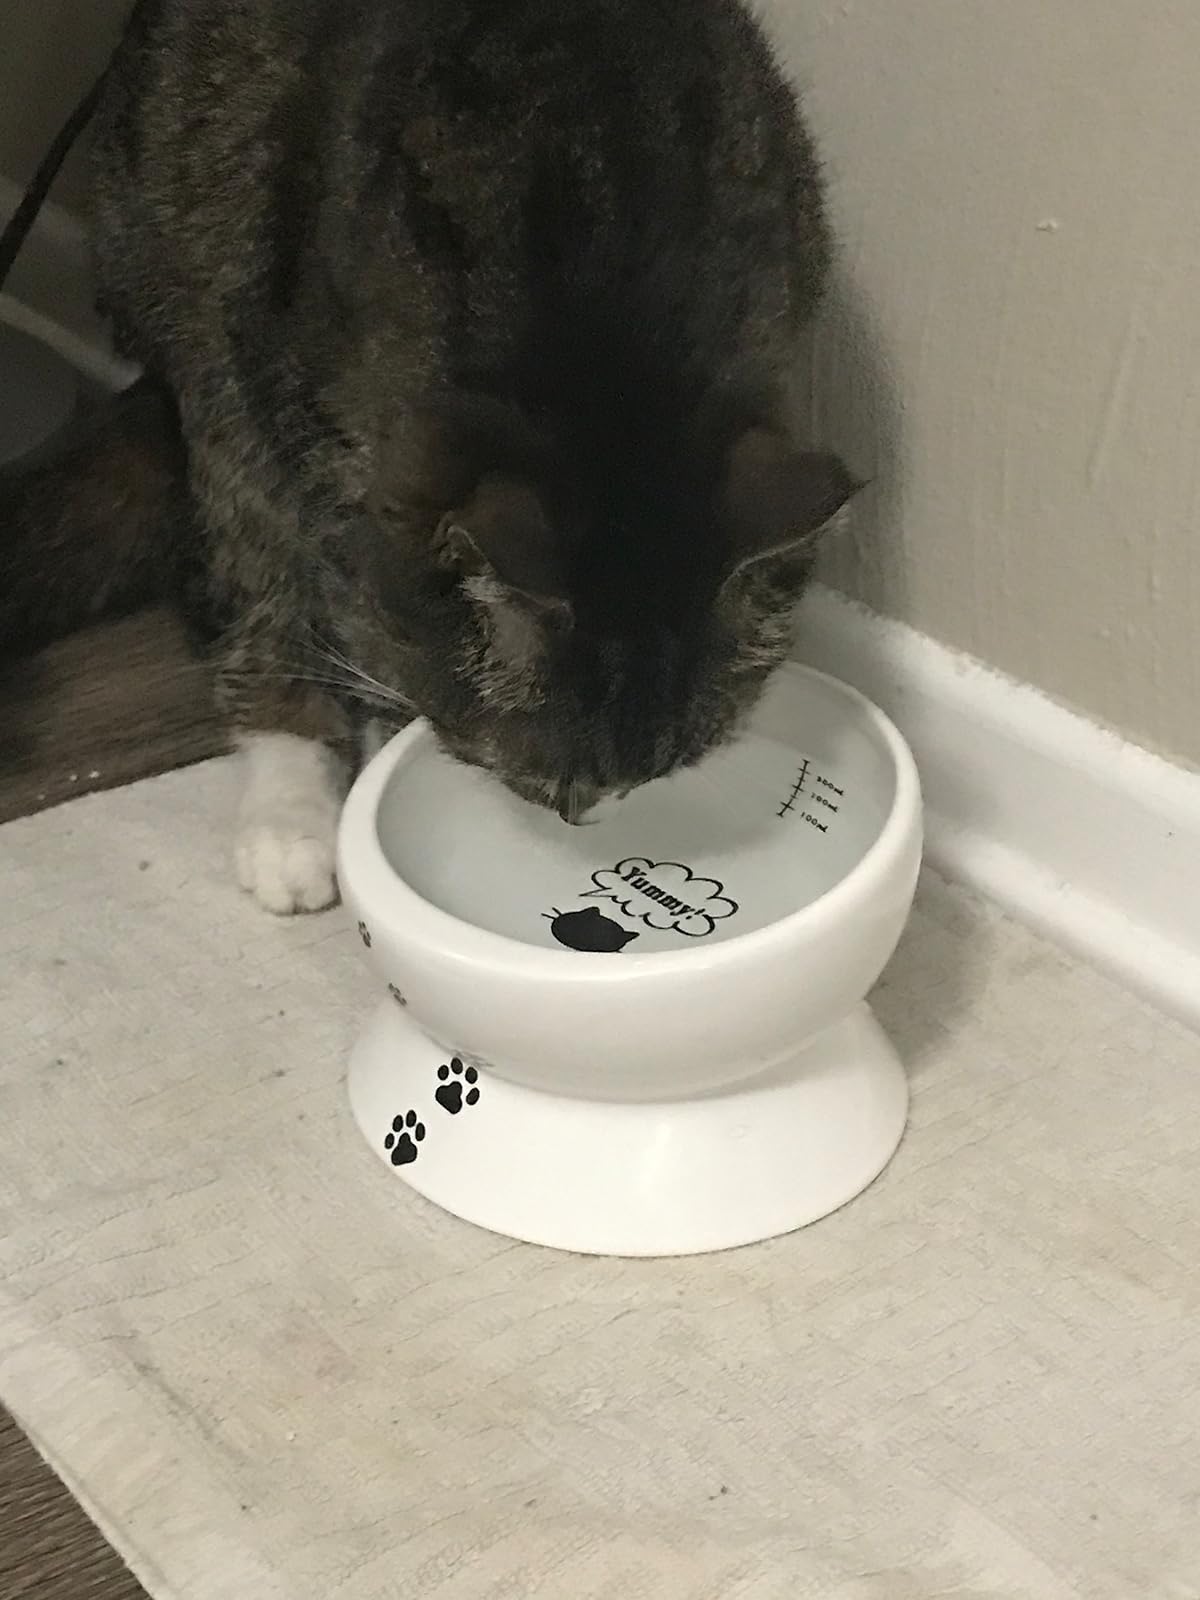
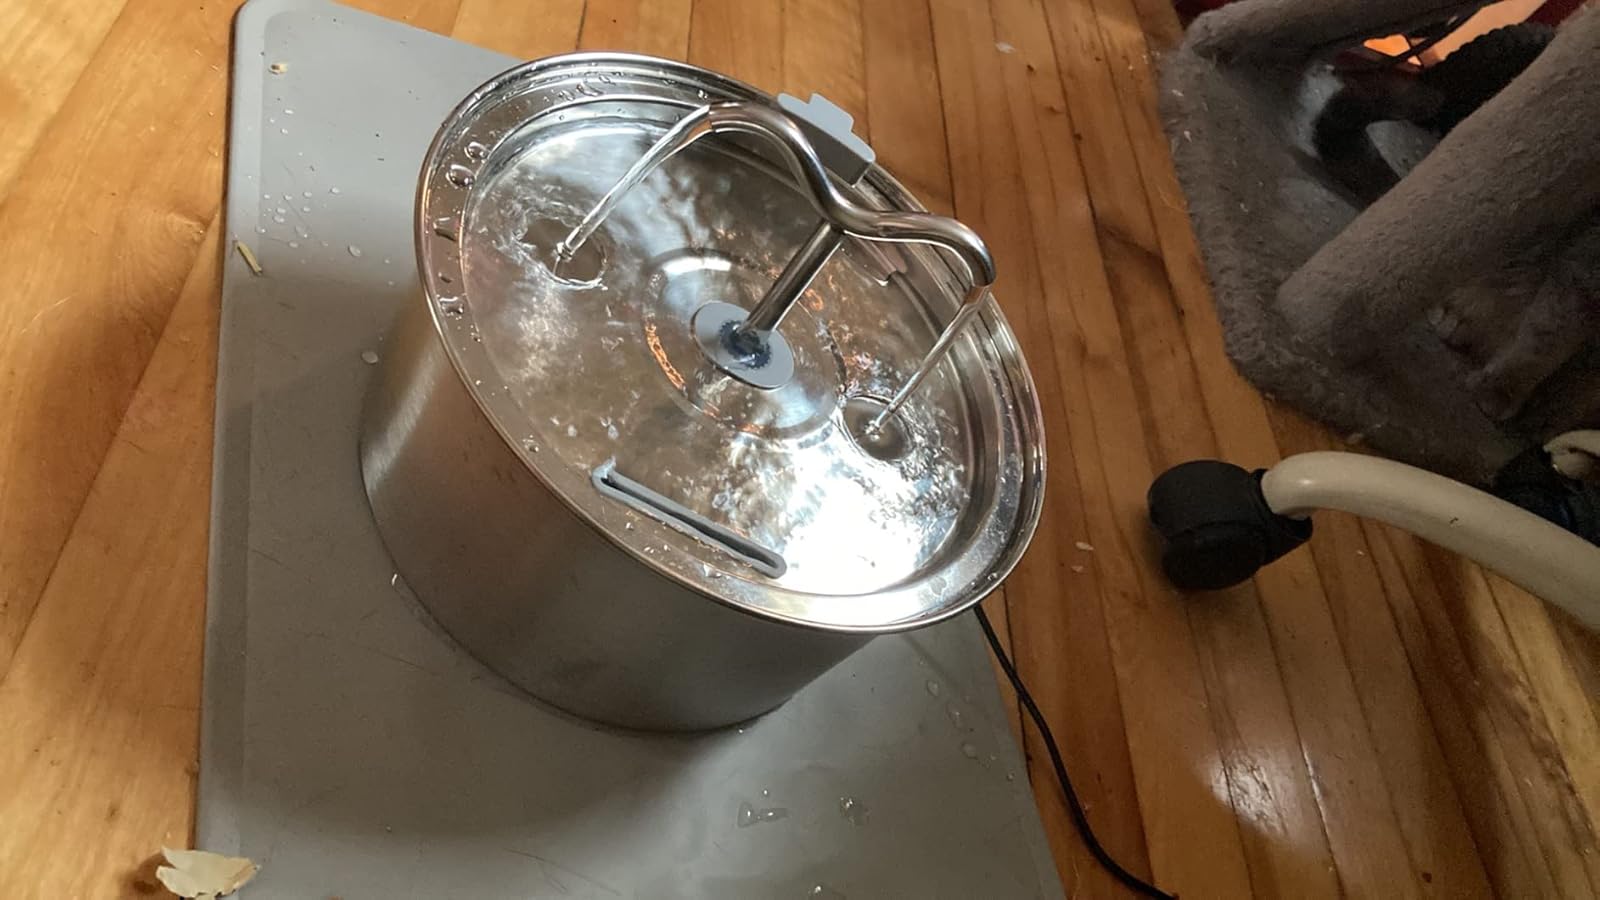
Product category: items_bowl
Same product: no